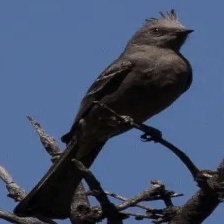
Species: PHAINOPEPLA
Scientific name: PHAINOPEPLA NITENS